Text entry interface

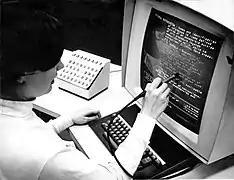
Photo of the Hypertext Editing System (HES) console in use at Brown University, circa October 1969. The photo shows HES on an IBM 2250 Mod 4 display station, including lightpen and programmed function keyboard, channel coupled to Brown's IBM 360 mainframe.

A light pen is a computer input device used in conjunction with a computer's CRT display. It is used to select a displayed menu item. A light pen can also allow users draw on the screen with great positional accuracy. It consists of a photocell and an optical system placed in a small tube. When the tip of a light pen is moved over the monitor screen and pen button is pressed, its photocell sensing element detects the screen location and sends the corresponding signal to the CPU. The first light pen was created around 1952 as part of the Whirlwind project at MIT. Because the user was required to hold his/her arm in front of the screen for long periods of time, the light pen fell out of use as a general purpose input device. Nevertheless, modern touch screens on desktop computers require similar ergonomic behaviour from users.